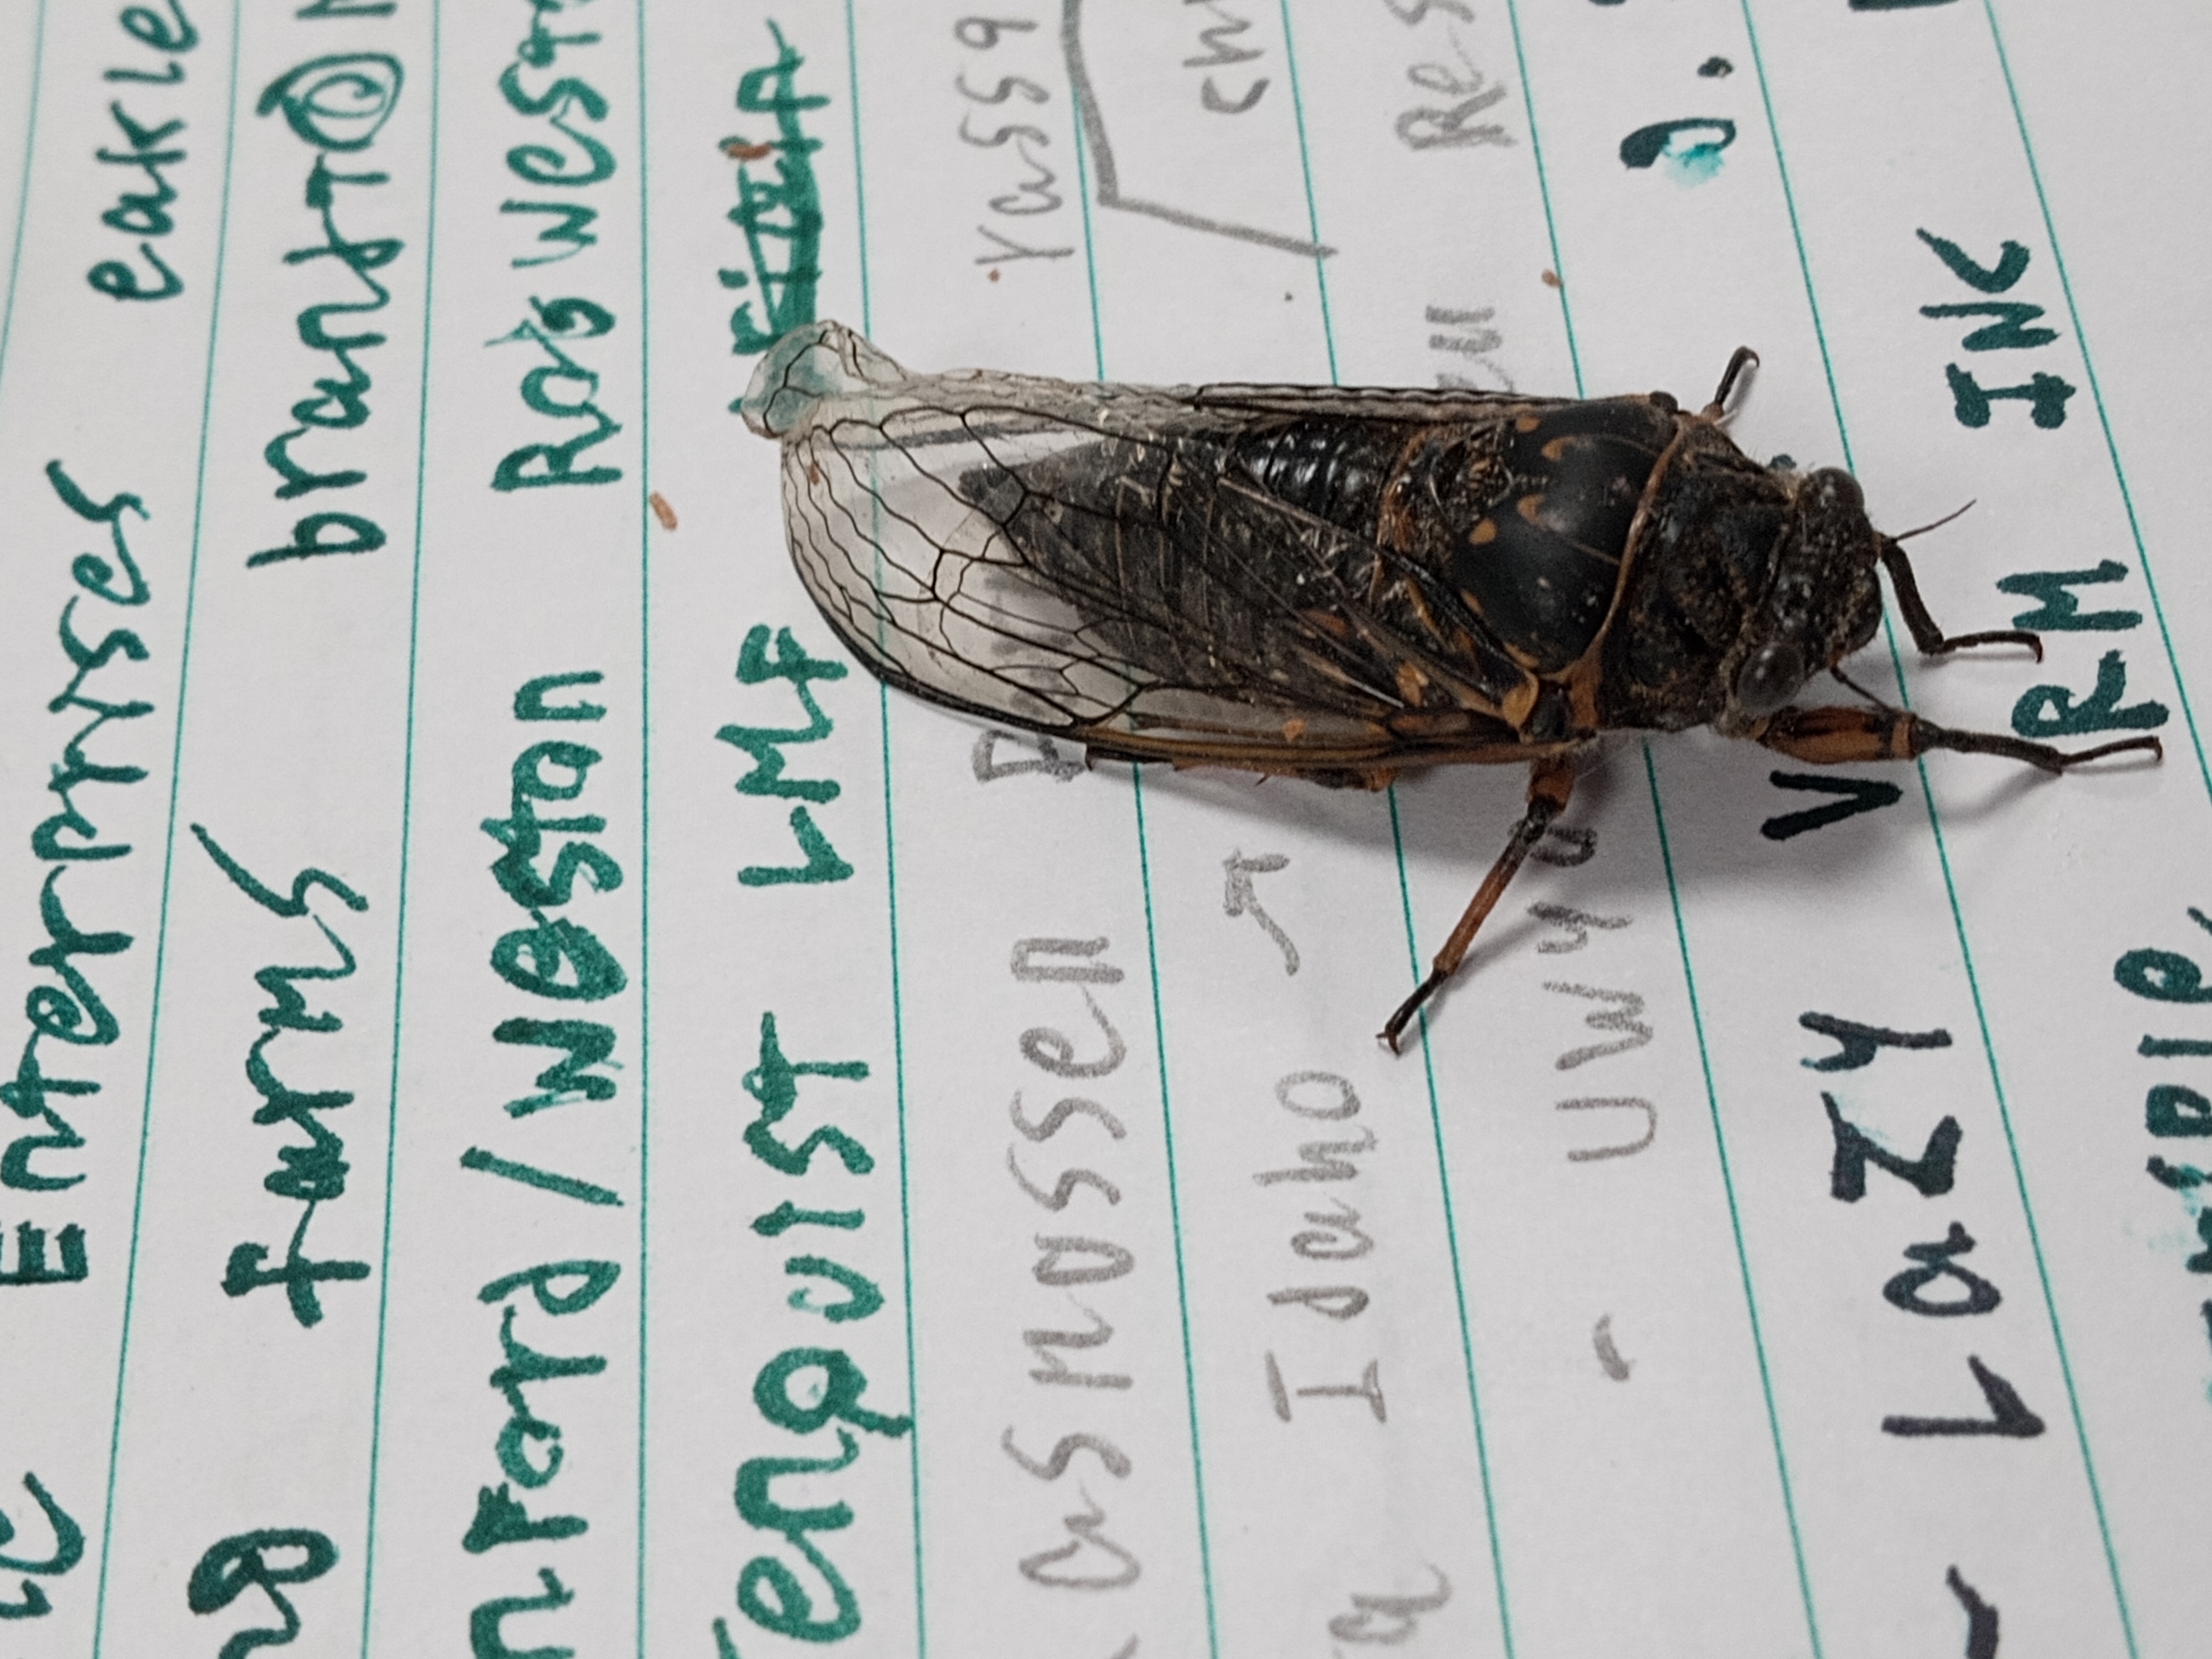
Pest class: non_pest_herbivores